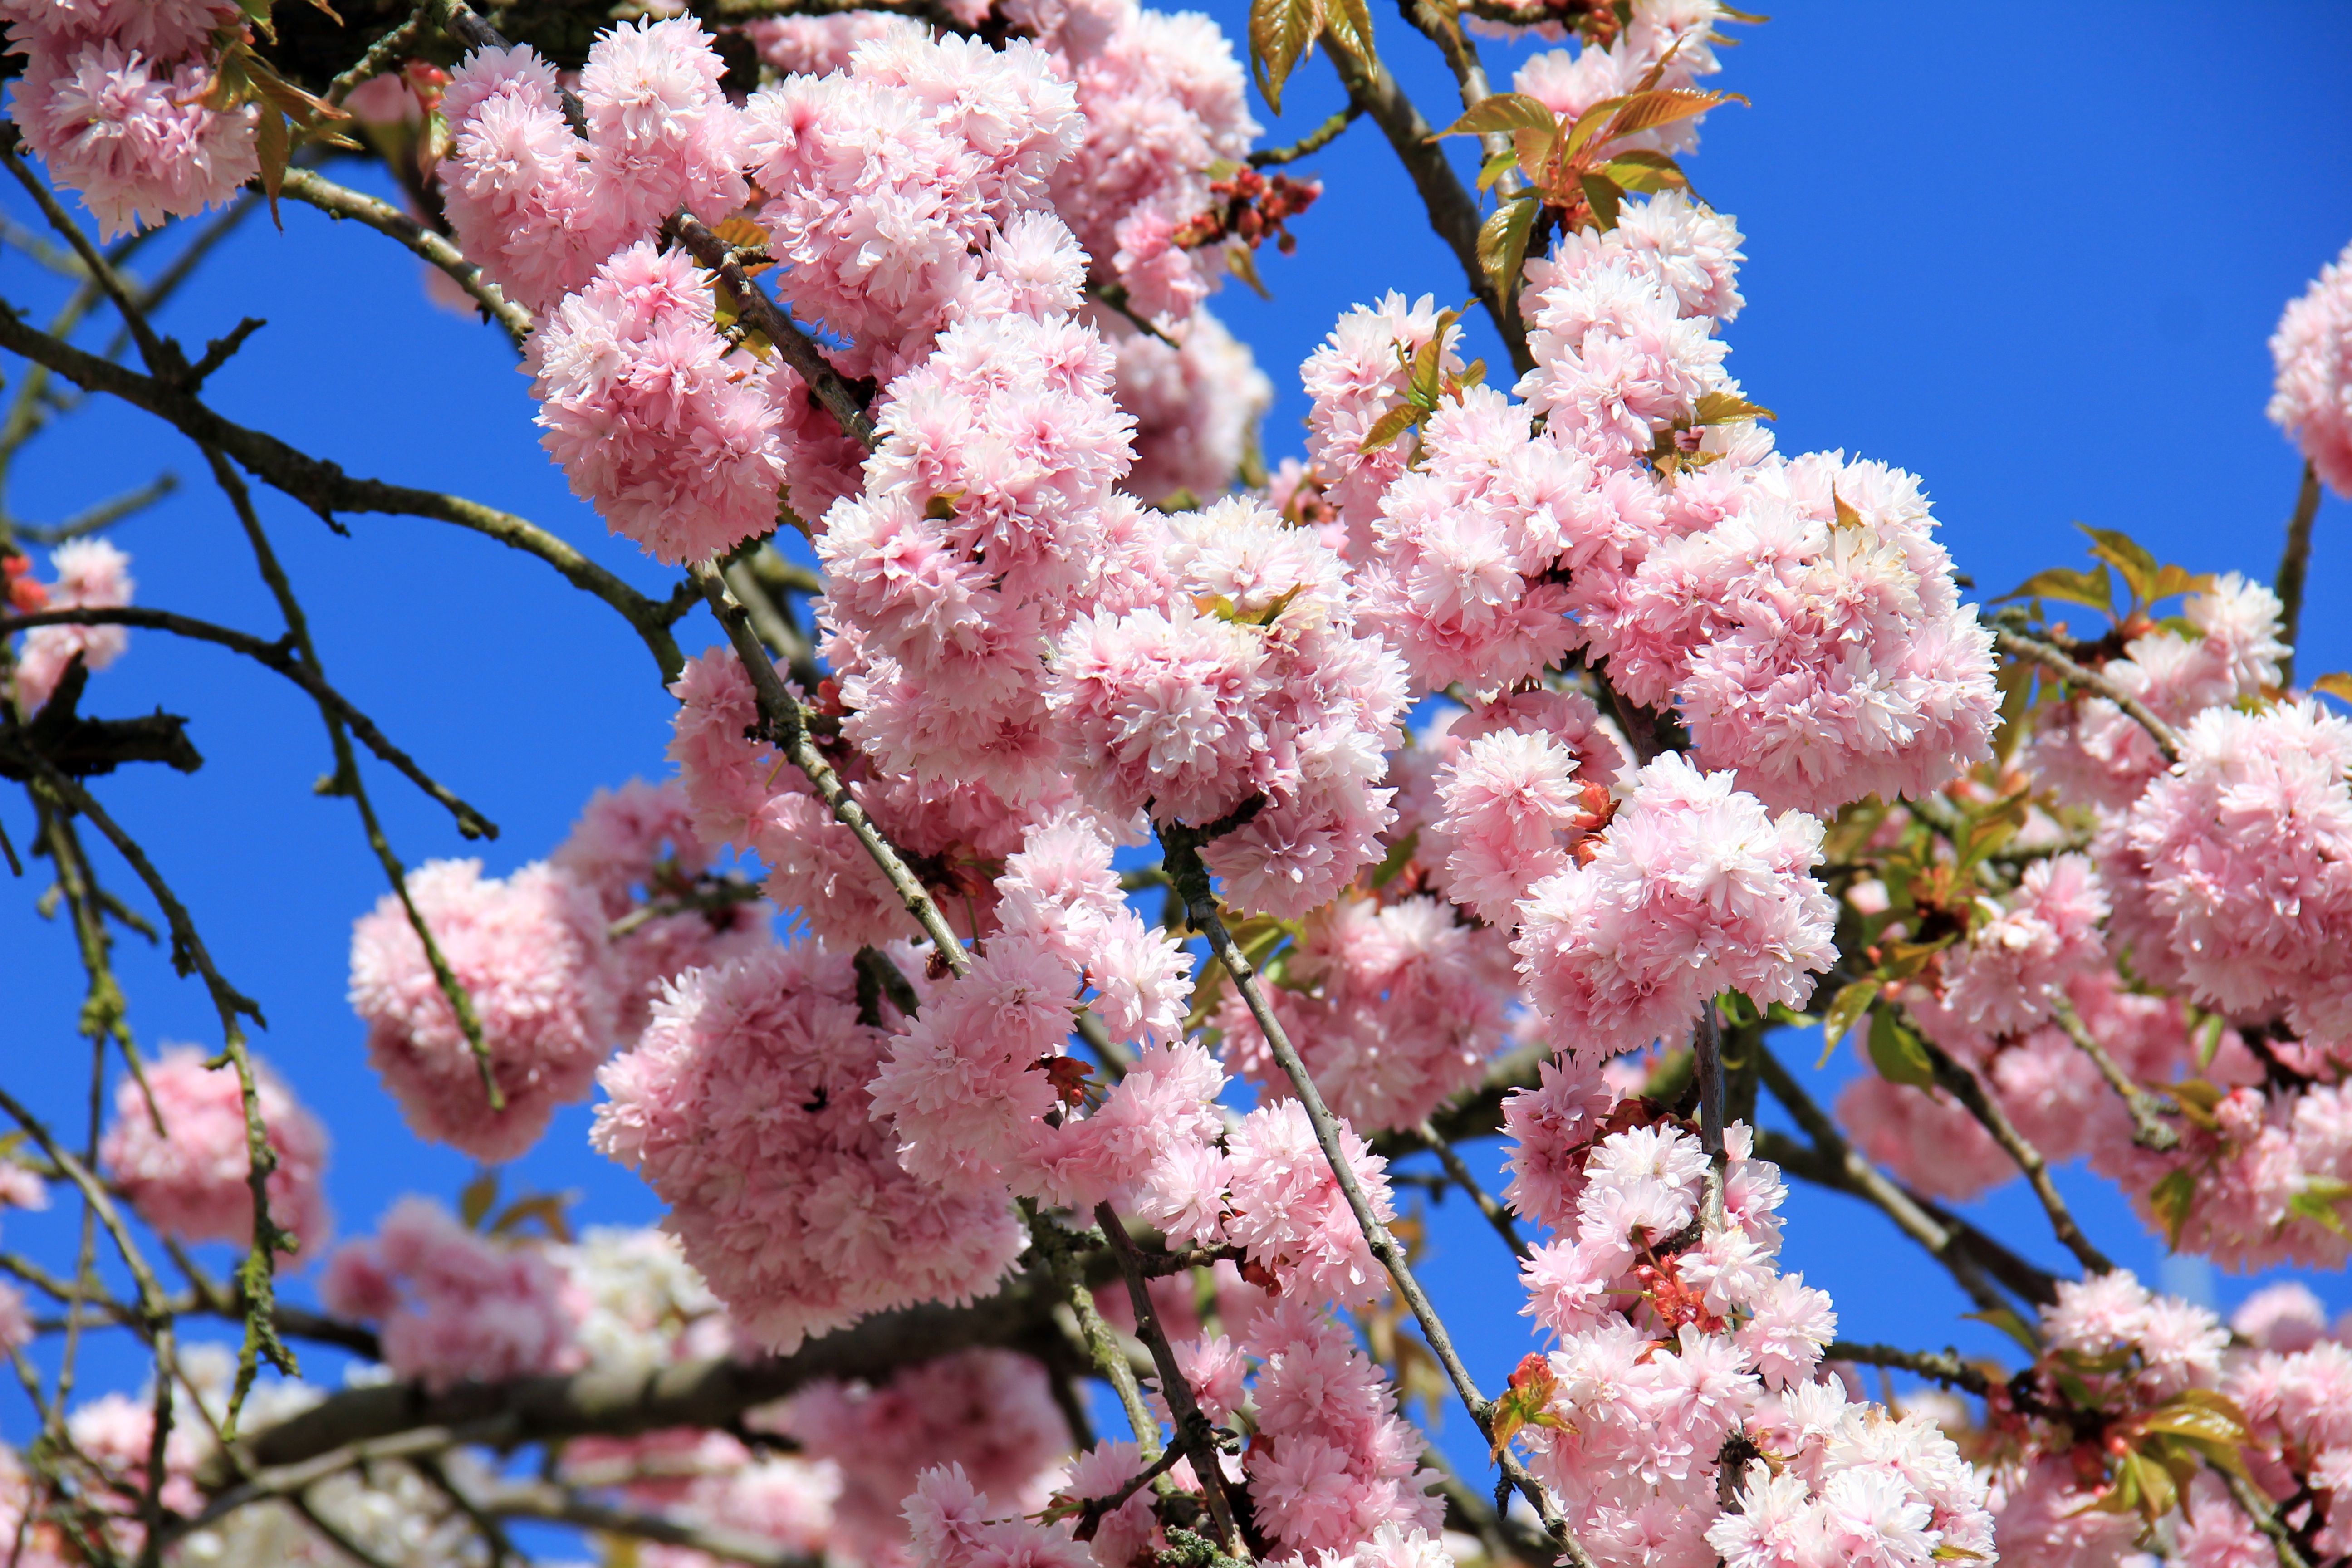
tree, branch, blossom, plant, sky, flower, petal, bloom, spring, pink, flora, cherry blossom, twig, prunus, flowering plant